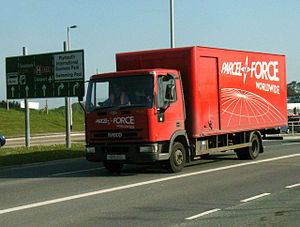
Parcelforce
Lastbil fra Parcelforce
Parcelforce Worldwide er en kurér- og logistikserviceudbyder i Storbritannien. Parcelforce Worldwide er et handelsnavn i Royal Mail-koncernen og er organiseret i koncernens division for britiske pakker, internationale division og brevdivision.